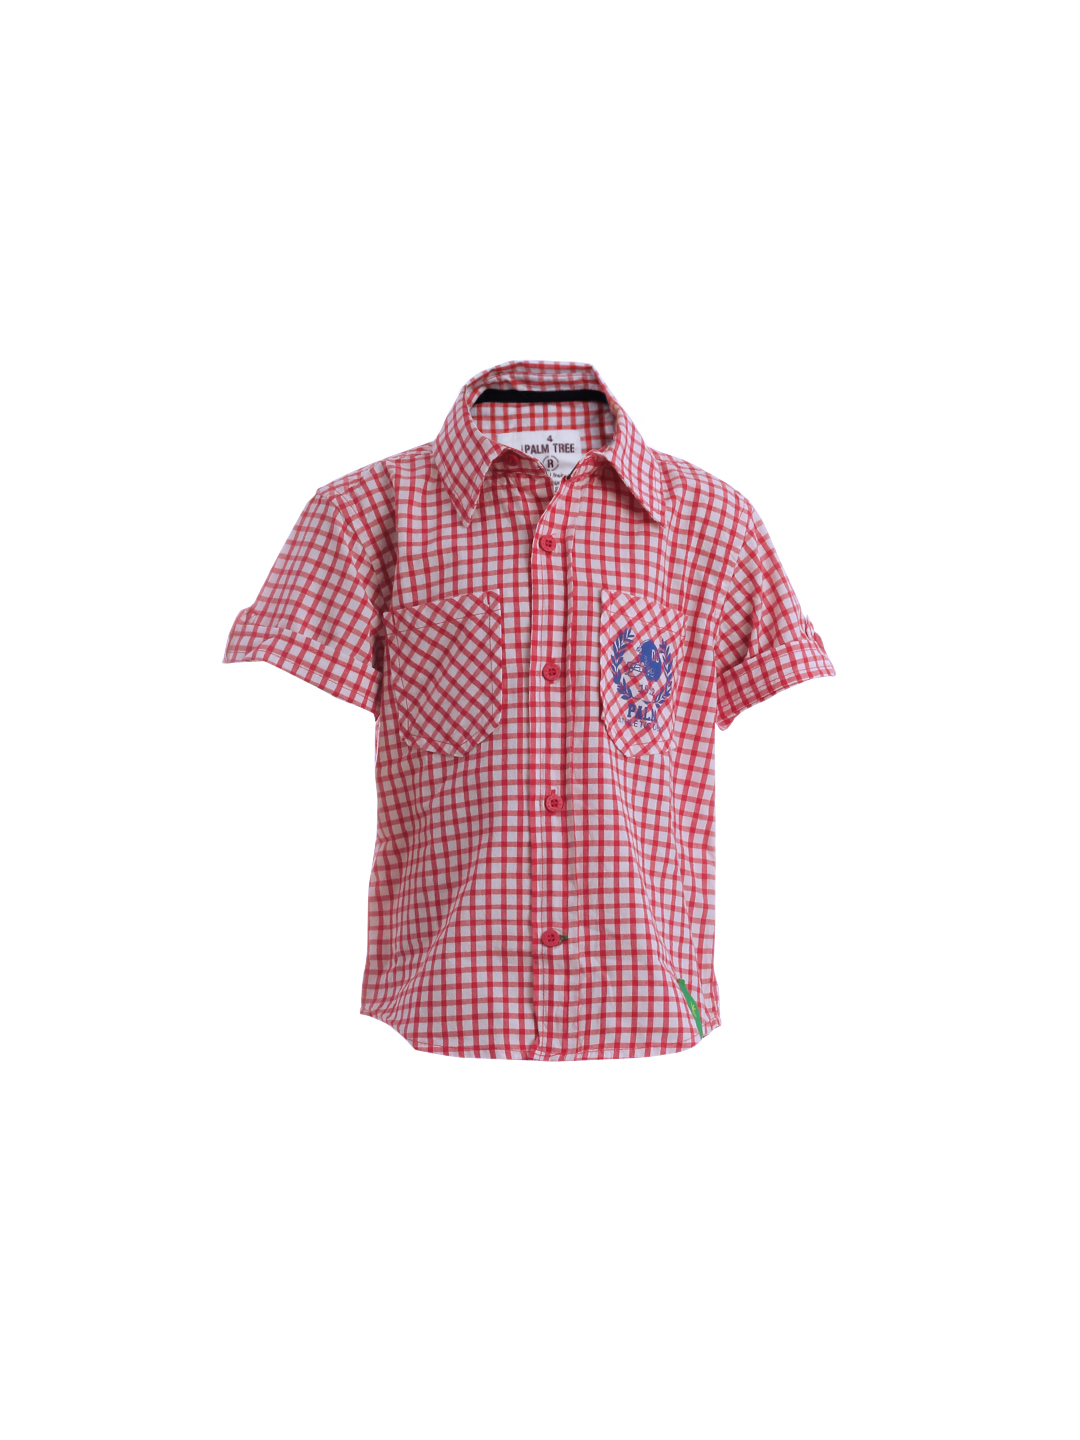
Gini and Jony Boys Check Red Shirt
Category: Apparel / Topwear / Shirts
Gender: Boys
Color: Red
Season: Summer 2012
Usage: Casual